Kaohsiung Metro

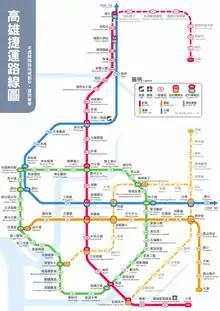

Kaohsiung Metro is made up of the Red Line and Orange Line with 38 stations covering a distance of